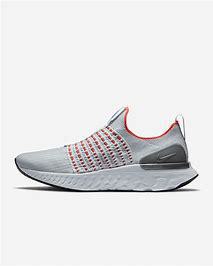
Brand: Nike
Model: React Phantom Run Flyknit 2